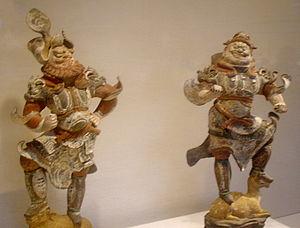
La dynastie Tang est une période de l'histoire de la Chine durant laquelle ont eu lieu des progrès significatifs en matière de sciences et techniques, et plus particulièrement dans les domaines de la xylographie, de la mesure du temps, du génie mécanique, de la médecine, de l'ingénierie des structures, de la cartographie et de l'alchimie.